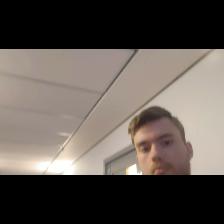
Label: Human